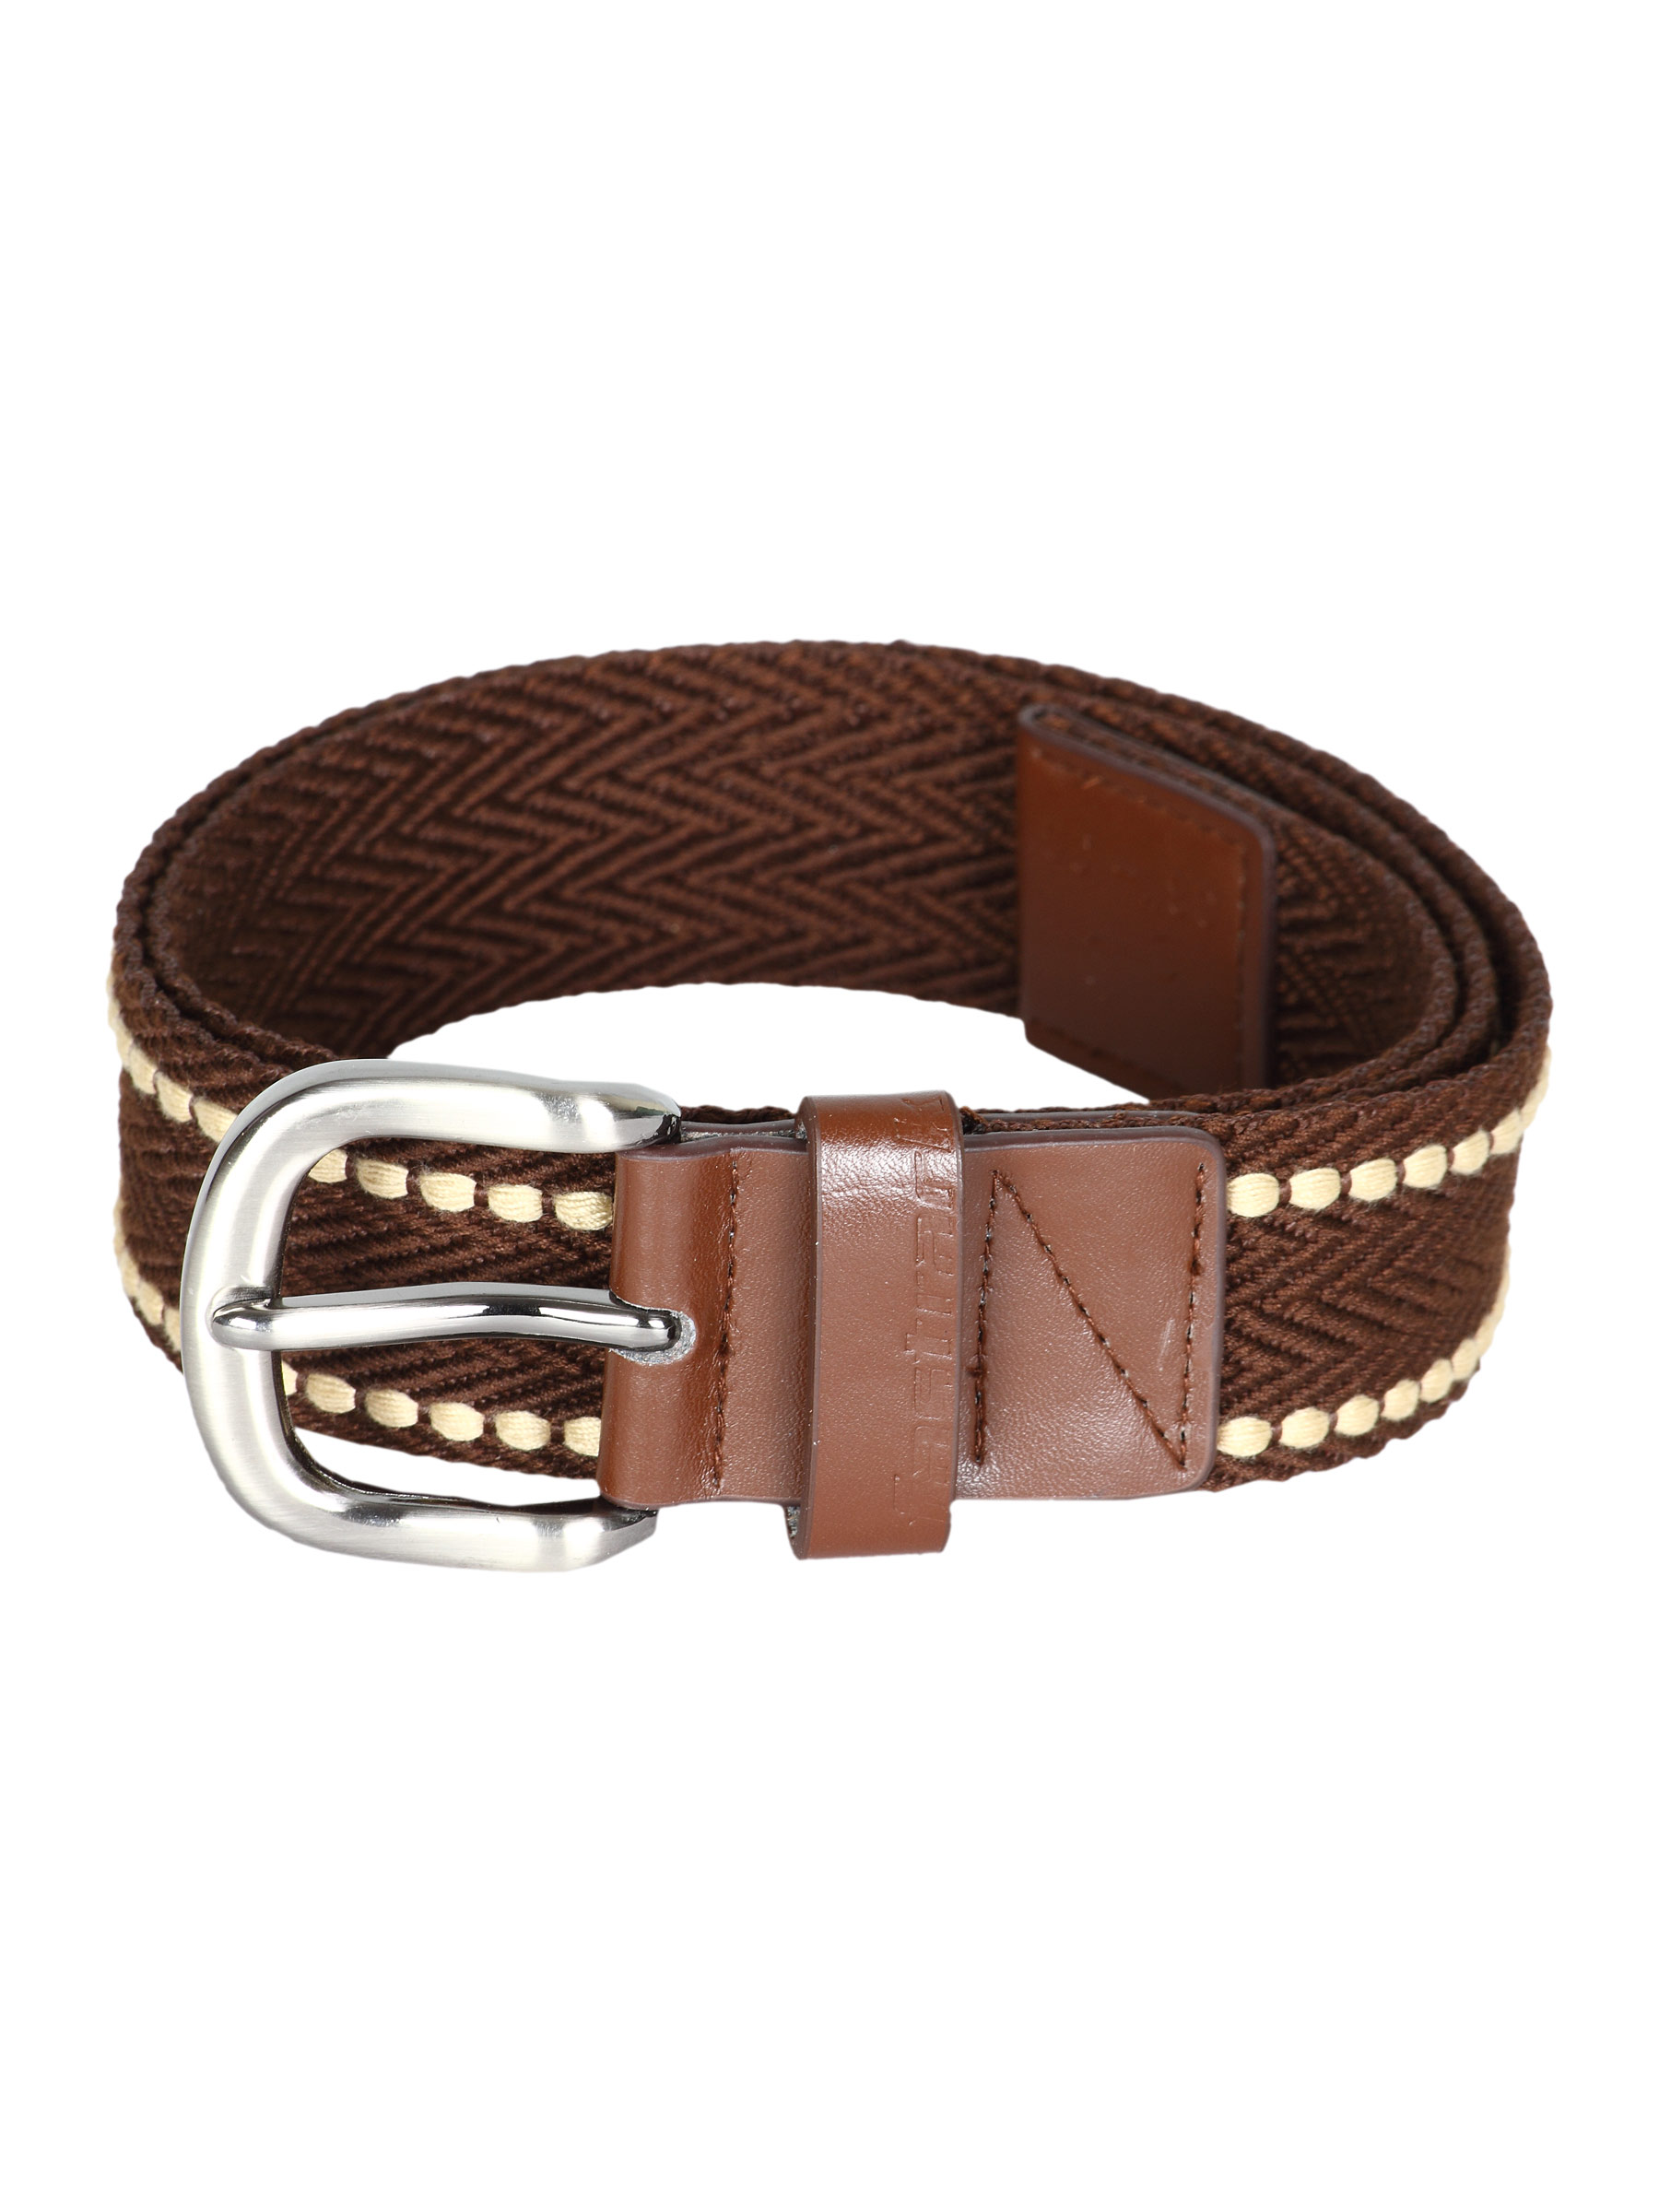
Fastrack Men Coffee Canvas Beige Stiches Belt
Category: Accessories / Belts / Belts
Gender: Men
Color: Brown
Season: Winter 2016
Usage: Casual